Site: brandenburg
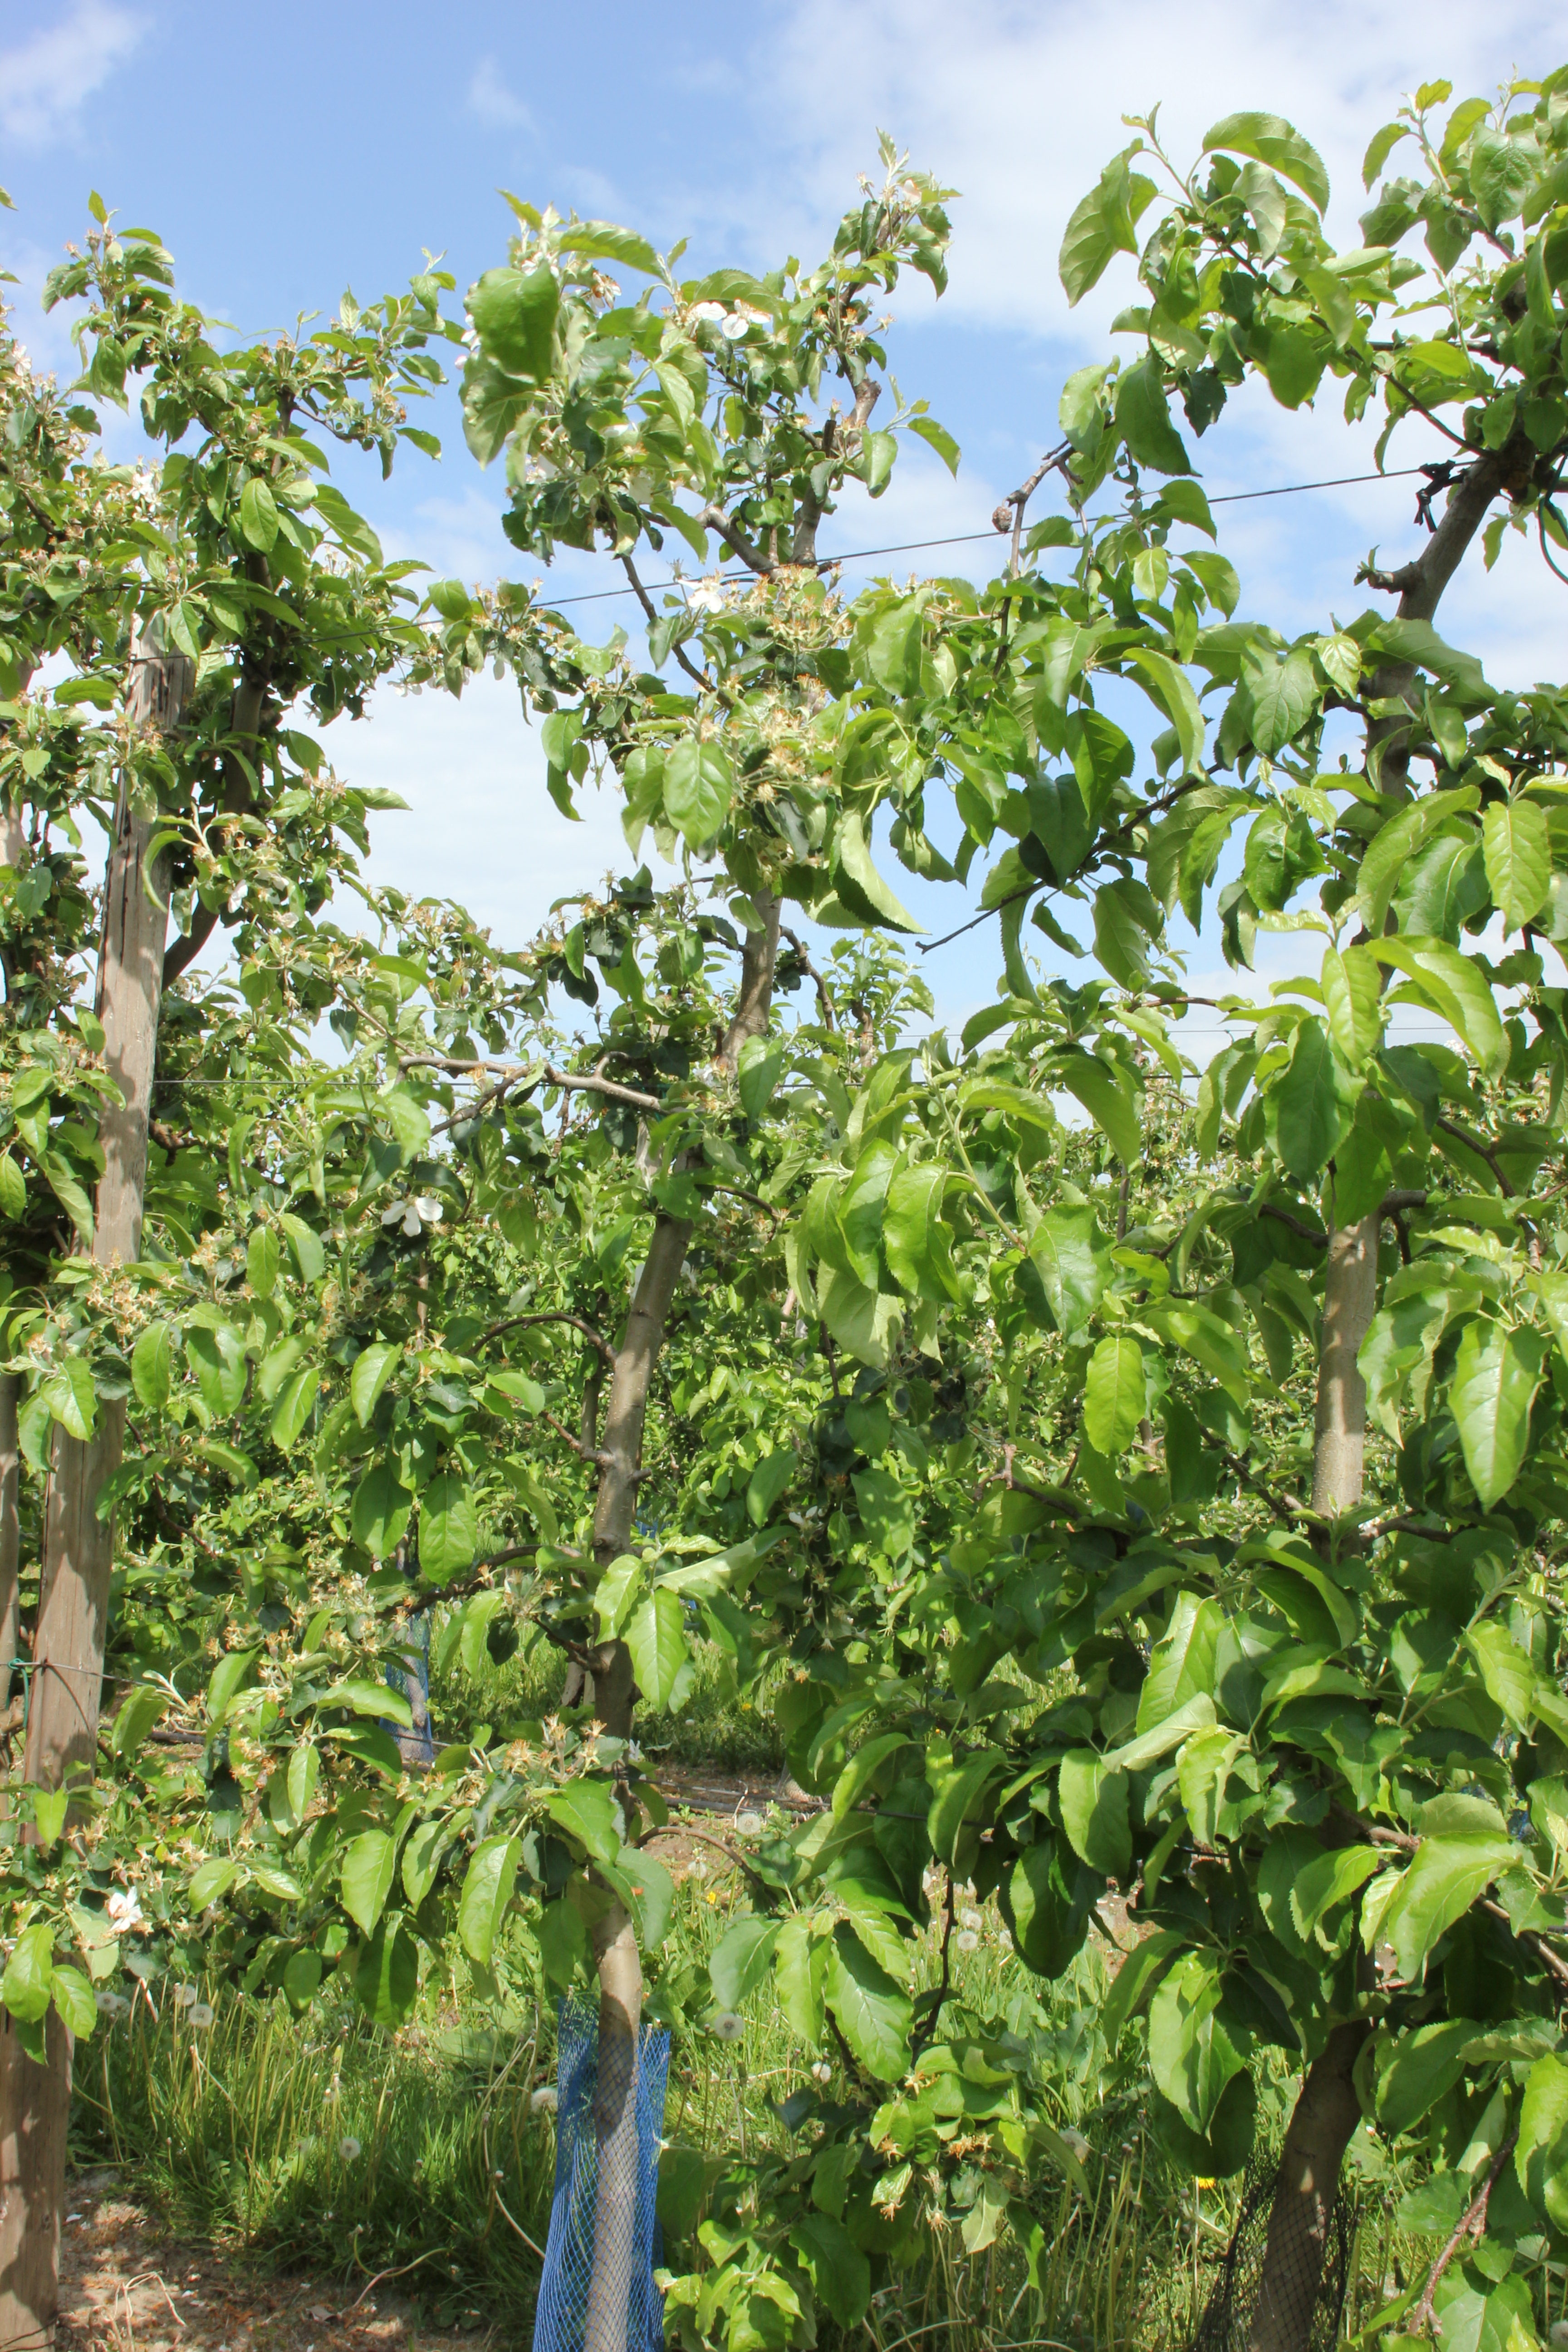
Growth stage (BBCH 67): Flowering